State Botanical Garden of Georgia

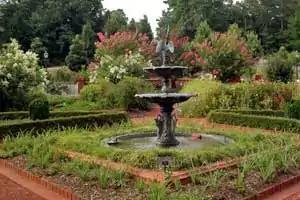
Fountain in the garden.

The botanical garden was first proposed in 1967 and construction began on the site three years later, in 1970. It was originally called the University of Georgia Botanical Garden.